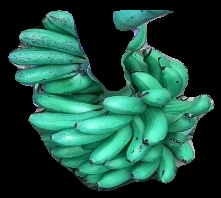
Variety: rasbale
Grade: grade1